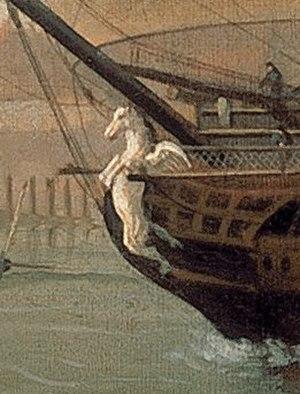
Figure de proue du vaisseau de 74 canons le Pégase en 1782. (Détail d'un tableau anglais).
Le Pégase est un vaisseau de ligne de 74 canons à deux ponts de la Marine royale française, lancé en 1781 pendant la guerre d'Amérique. Il s’agit de l'un des nombreux bâtiments de force mis sur cale depuis le milieu des années 1740 selon les normes définies par les constructeurs français de cette époque avec l'idée d'obtenir un bon rapport coût/manœuvrabilité/armement afin de pouvoir tenir tête à la Royal Navy qui dispose de beaucoup plus de navires. Sa carrière dans la Marine française est cependant très courte car il est capturé par les Anglais en 1782.